Tomas Montén

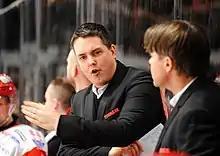
Montén during a game 2012.

Jan Tomas Montén (born 2 November 1977) is a Swedish professional ice hockey coach. He was formerly the head coach for Sweden men's national junior ice hockey team.